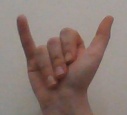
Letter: ya